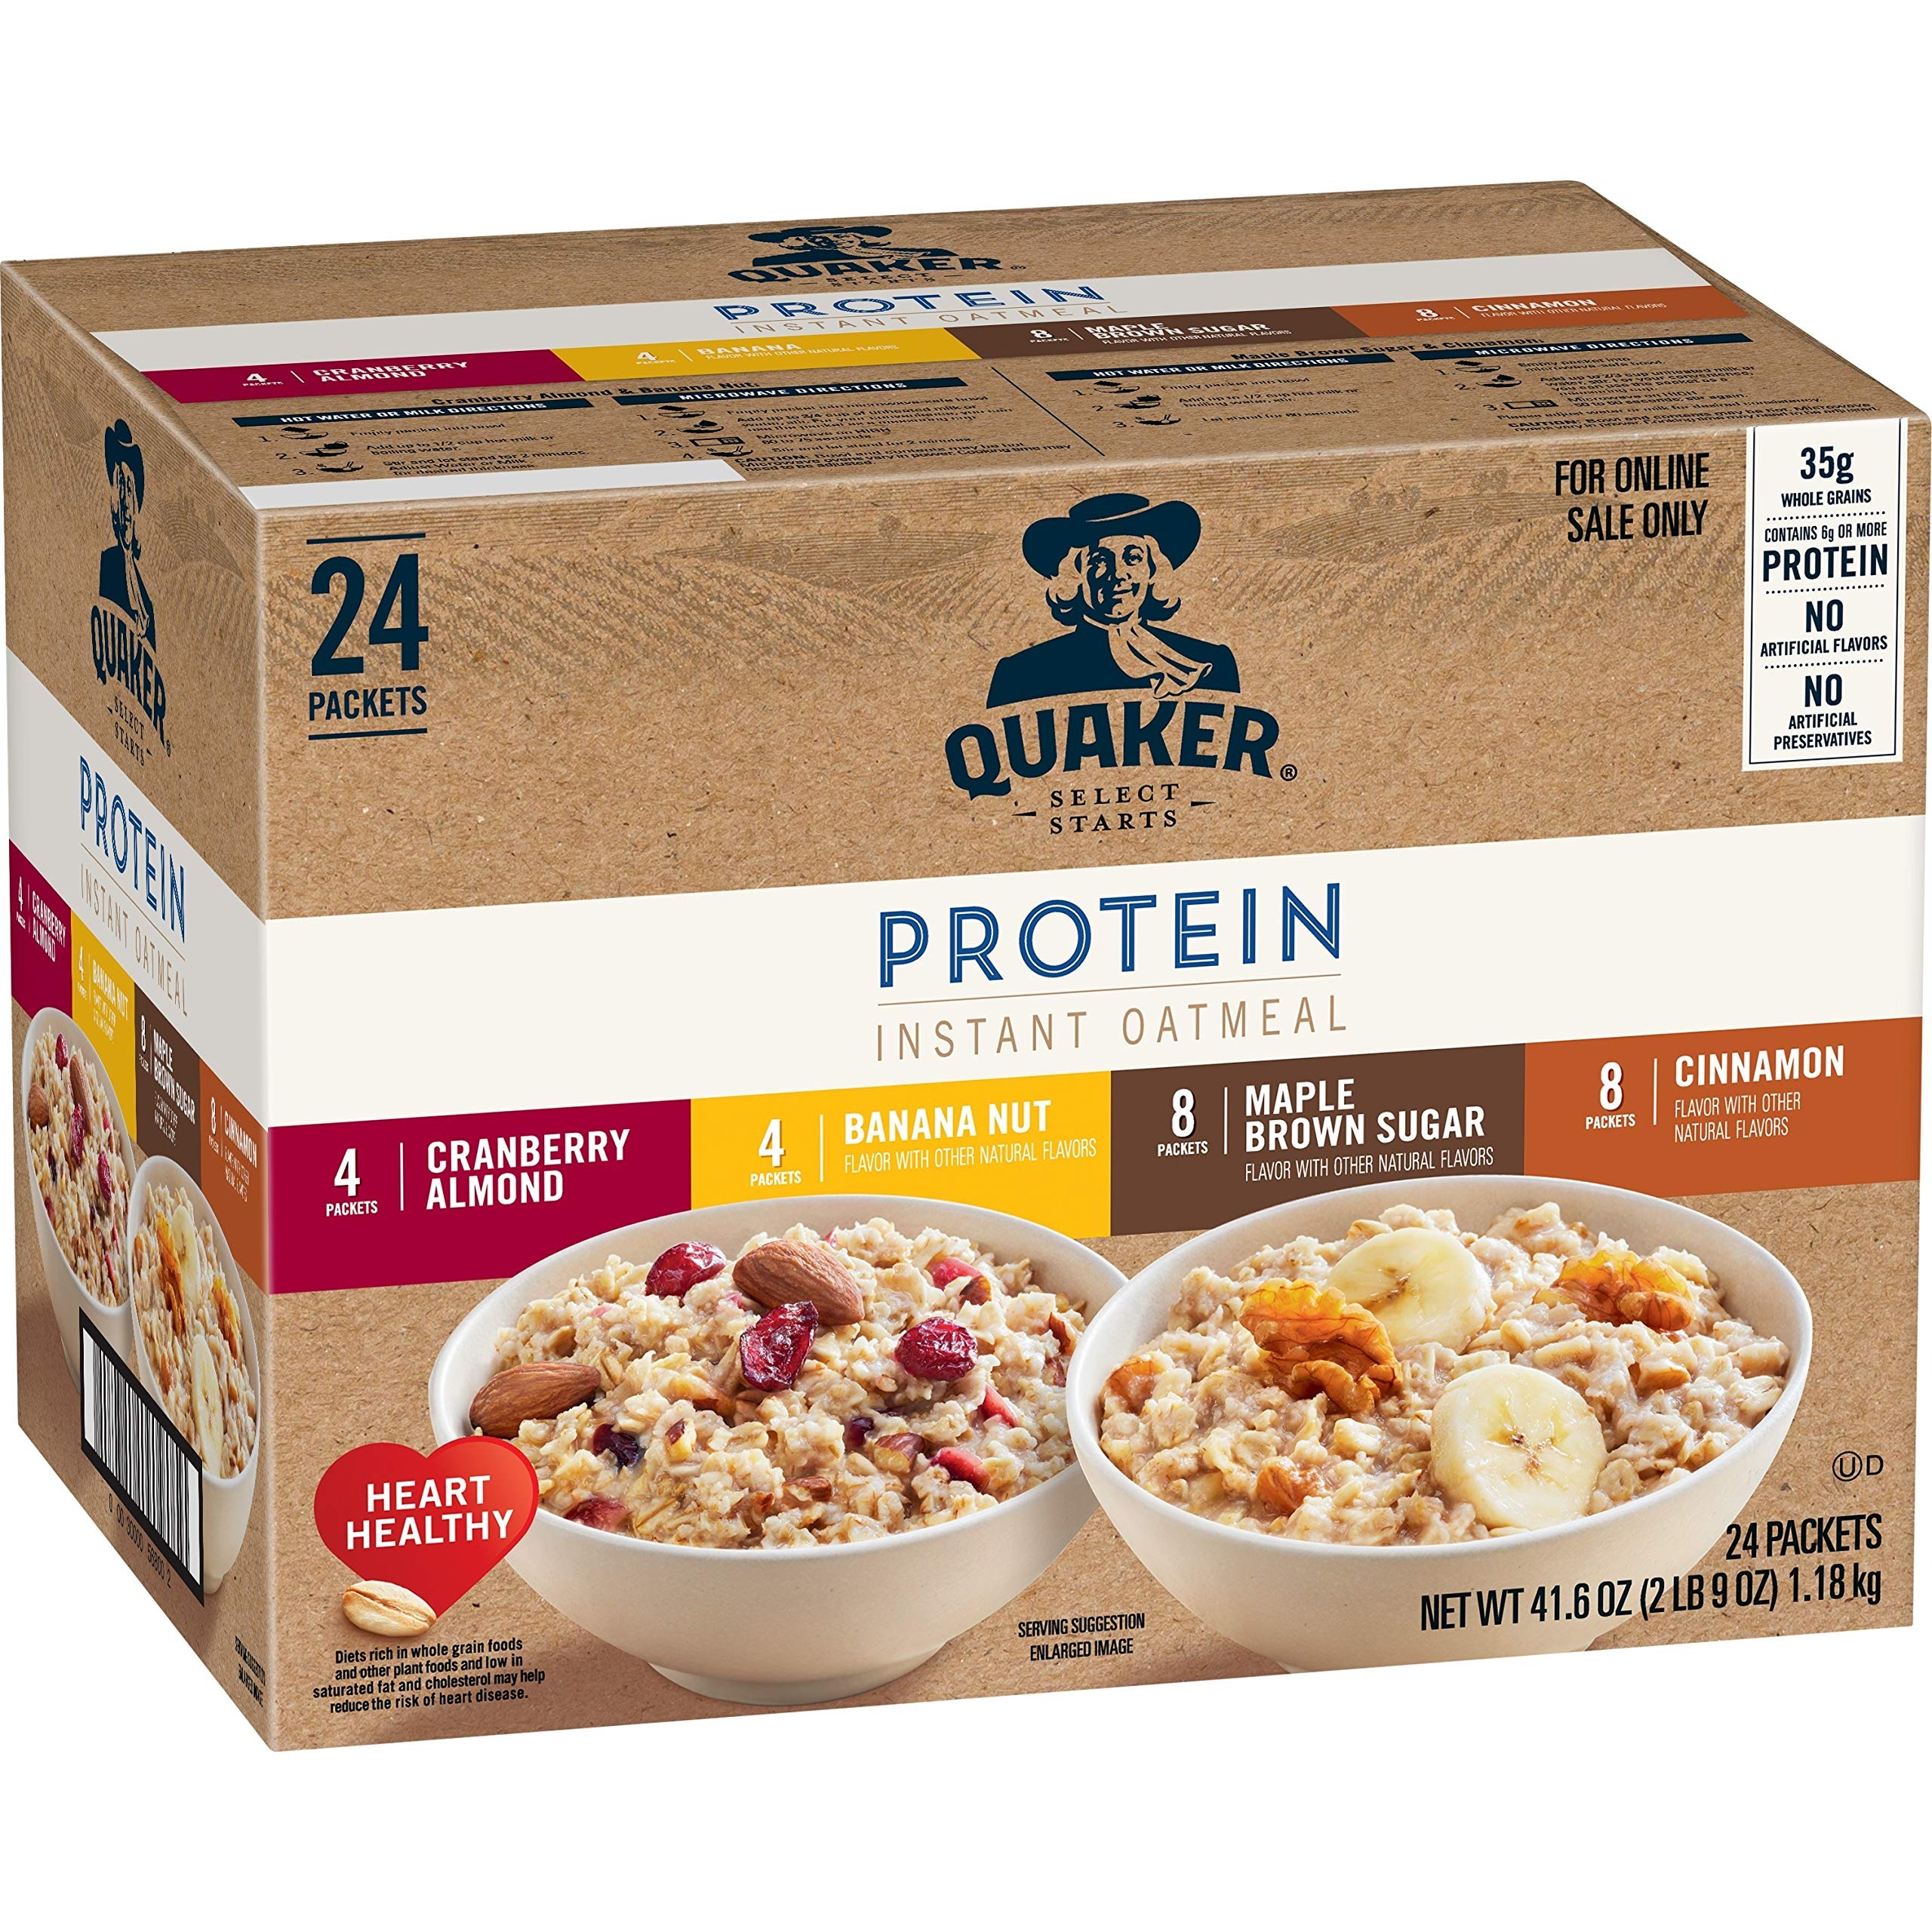
Item Name: Quaker Instant Oatmeal, Protein 4 Flavor Variety Pack, 7g+ Protein, Individual Packets, 24 Count
Bullet Point 1: Heart healthy whole grains – Quaker oats are 100% whole grains
Bullet Point 2: Diets rich in whole grain foods and other plant foods and low in saturated fat & cholesterol may help reduce the risk of heart disease
Bullet Point 3: 7-10 grams of protein per serving
Bullet Point 4: Includes 24 Individual Oatmeal Packets: 4 Cranberry Almond, 4 Banana Nut, 8 Cinnamon, and 8 Maple Brown Sugar
Value: 41.6
Unit: Ounce

Price: 31.51